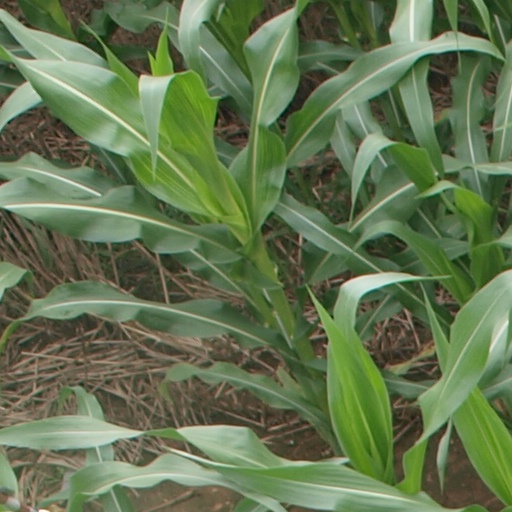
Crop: maize; corn